Ohio

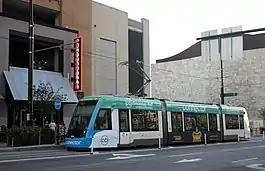
Cincinnati Connector streetcar

Ohio has eight NCAA Division I Football Bowl Subdivision college football teams, divided among three different conferences. It has also experienced considerable success in the secondary and tertiary tiers of college football divisions.